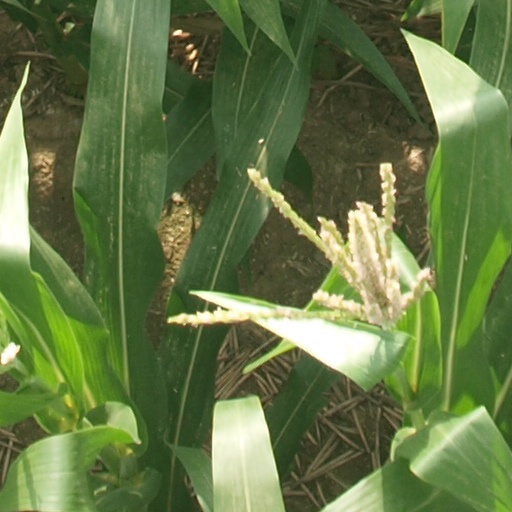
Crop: maize; corn